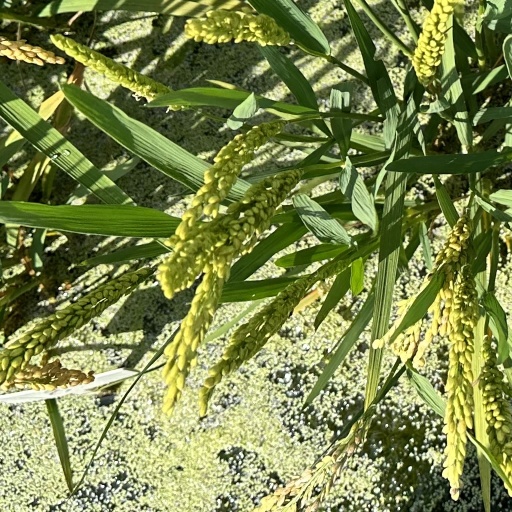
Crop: rice